2008 Benin floods

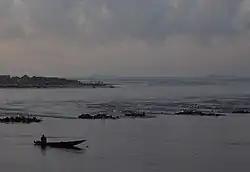
The Ouémé River as it flows into the Atlantic Ocean in Cotonou

The Mono River and Ouémé River which flows down through central Benin into the economic capital of Cotonou on the coast in particular was a problem. Weeks after the initial flooding in July 2008, many areas of Cotonou were still not drained, posing a serious risk to health given that the flooding affected many densely populated areas and some 10% of the nation's population live in the city. Representatives from the municipal council of Cotonou, WHO’s Cotonou office and the Benin’s Ministry of Hygiene, Public Health and Social Affairs, urged on 15 August 2008 that an evacuation and relocation plan was required given that heavier storms were expected in September and October.